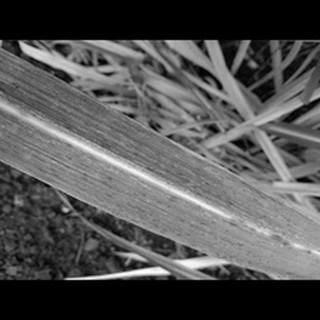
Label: sugarcane_rust